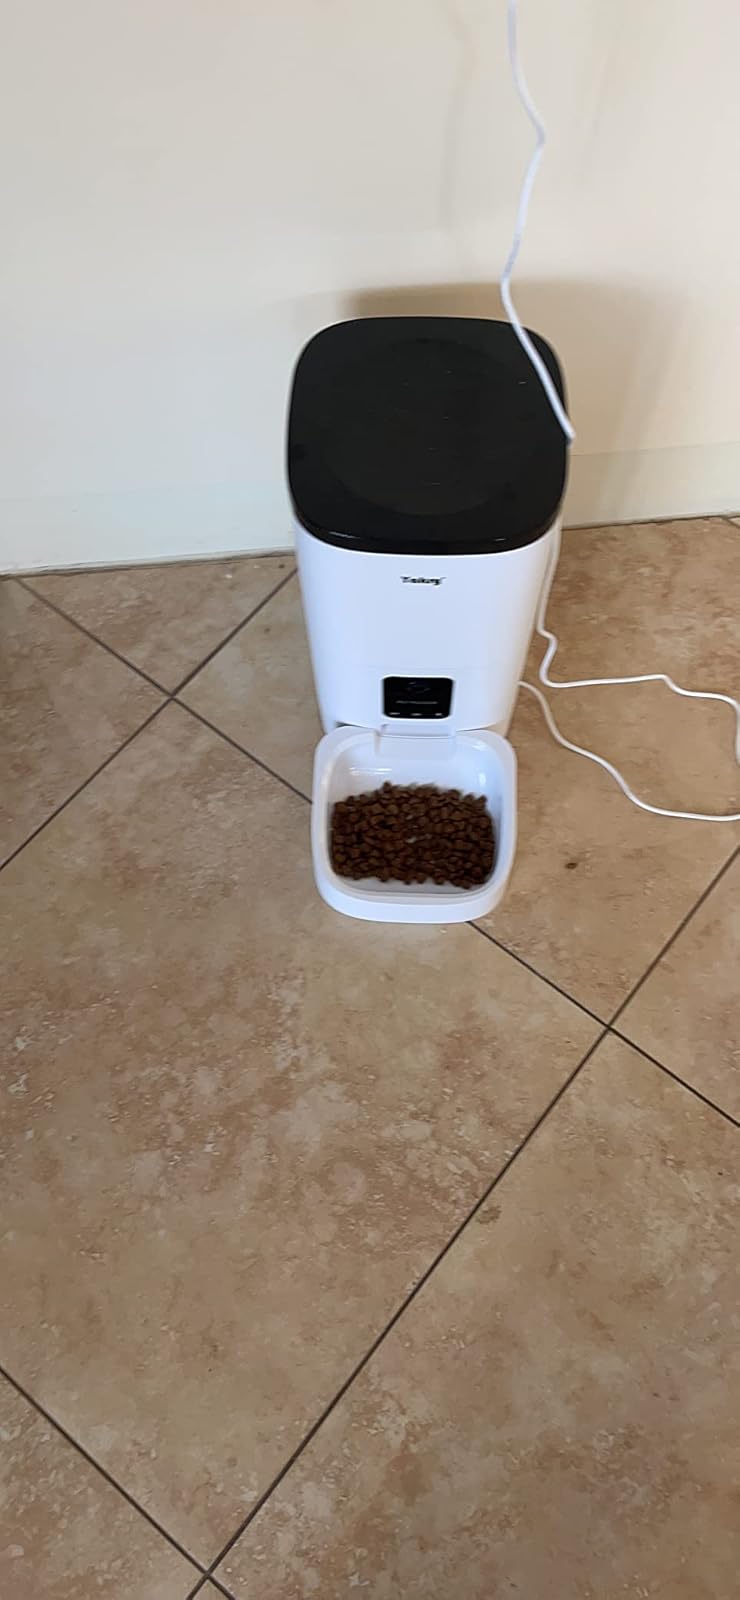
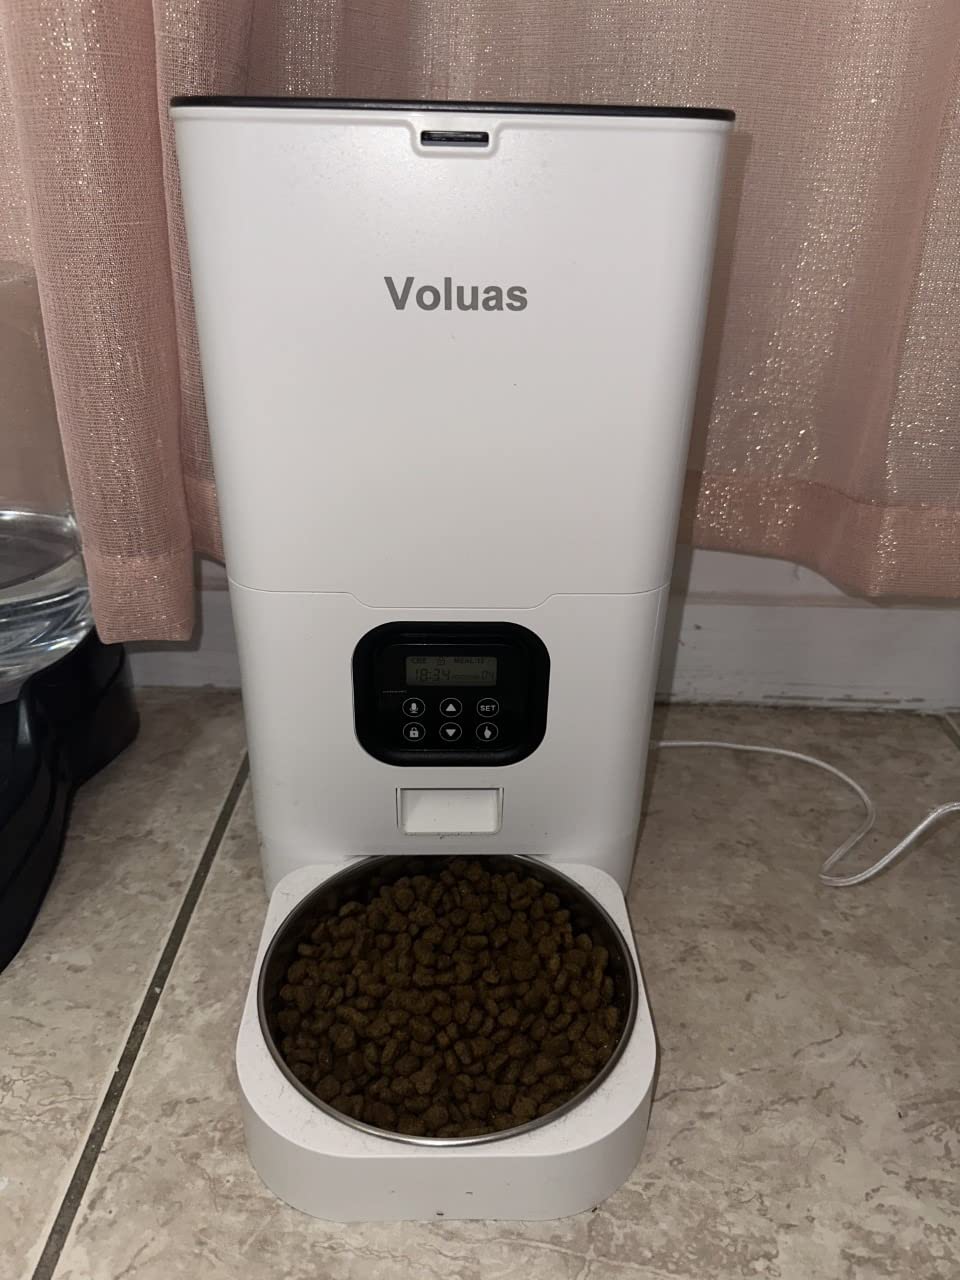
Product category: items_feeder
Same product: no